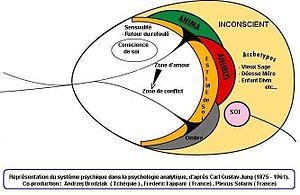
L'homme sage est un archétype, parmi des figures masculines multiples de la femme. L'homme sage est présent dans l'animus il est ce que l'on nomme un archétype.
L'homme primitif est un archétype, parmi des figures masculines multiples de la femme. Cet archétype et cette part masculine de la femme sont abrités dans le système psychique de la femme.
L’homme séducteur est un archétype, parmi des figures masculines multiples de la femme. Cet archétype et cette part féminine sont abrités dans le système psychique de la femme.
L'homme d'action est un archétype, parmi des figures masculines multiples de la femme. Cet archétype et cette part féminine sont abrités dans le système psychique de la femme.